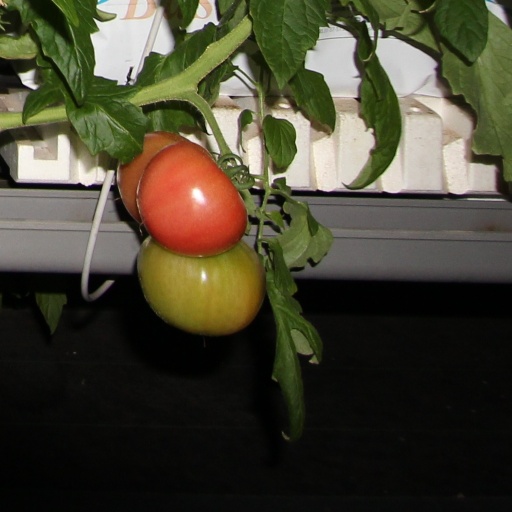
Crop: tomato